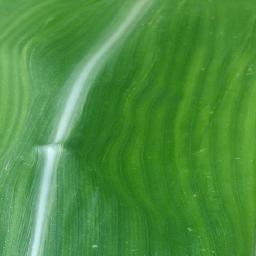
Label: Corn_(Maize)___Healthy